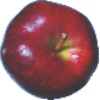
Label: red_delicious_apple